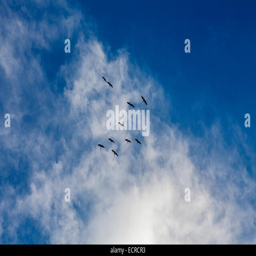
vultures flying over the sky through the clouds